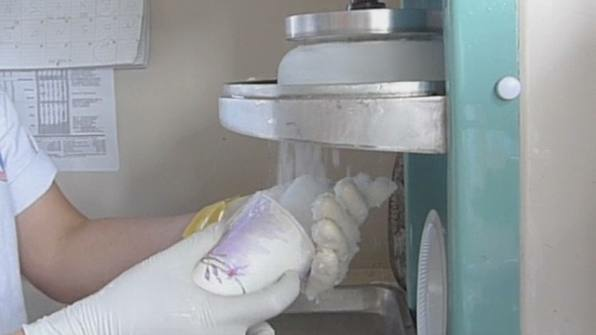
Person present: No